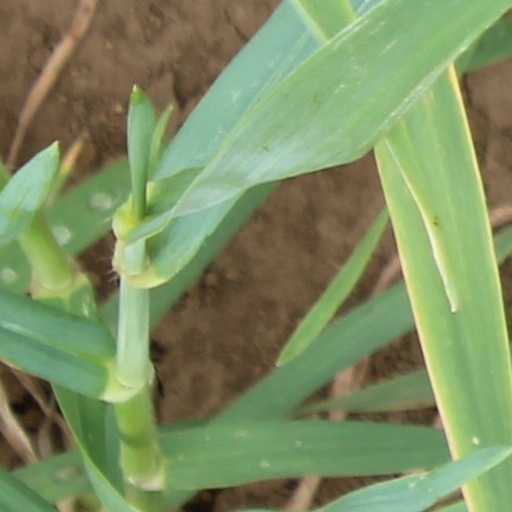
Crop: wheat